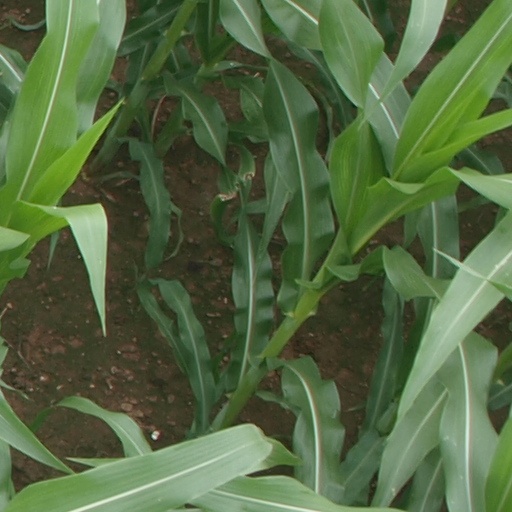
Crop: maize; corn